Tiliqua rugosa

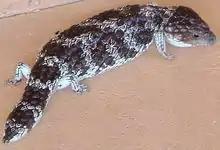
Western shingleback

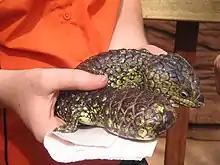
Shingleback lizard

Tiliqua rugosa, most commonly known as the shingleback skink, shingleback lizard, bobtail lizard (often simply shingleback or bobtail); is a short-tailed, slow-moving species of blue-tongued skink (genus "Tiliqua") endemic to Australia. Three of its four recognised subspecies are found in Western Australia, where the bobtail name is most frequently used. The fourth subspecies, "T. rugosa asper," is the only one native to eastern Australia, where it goes by the common name of the eastern shingleback.